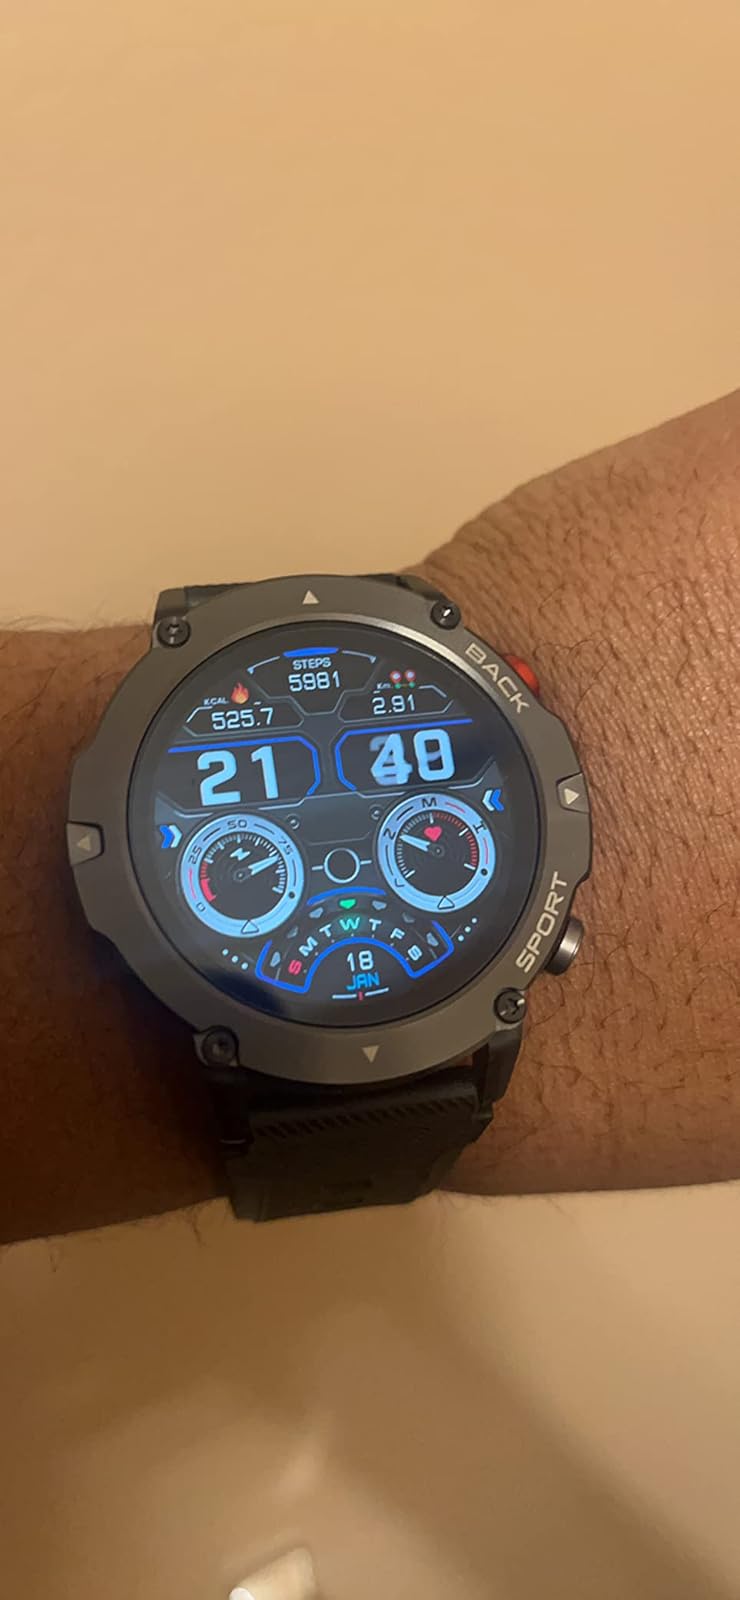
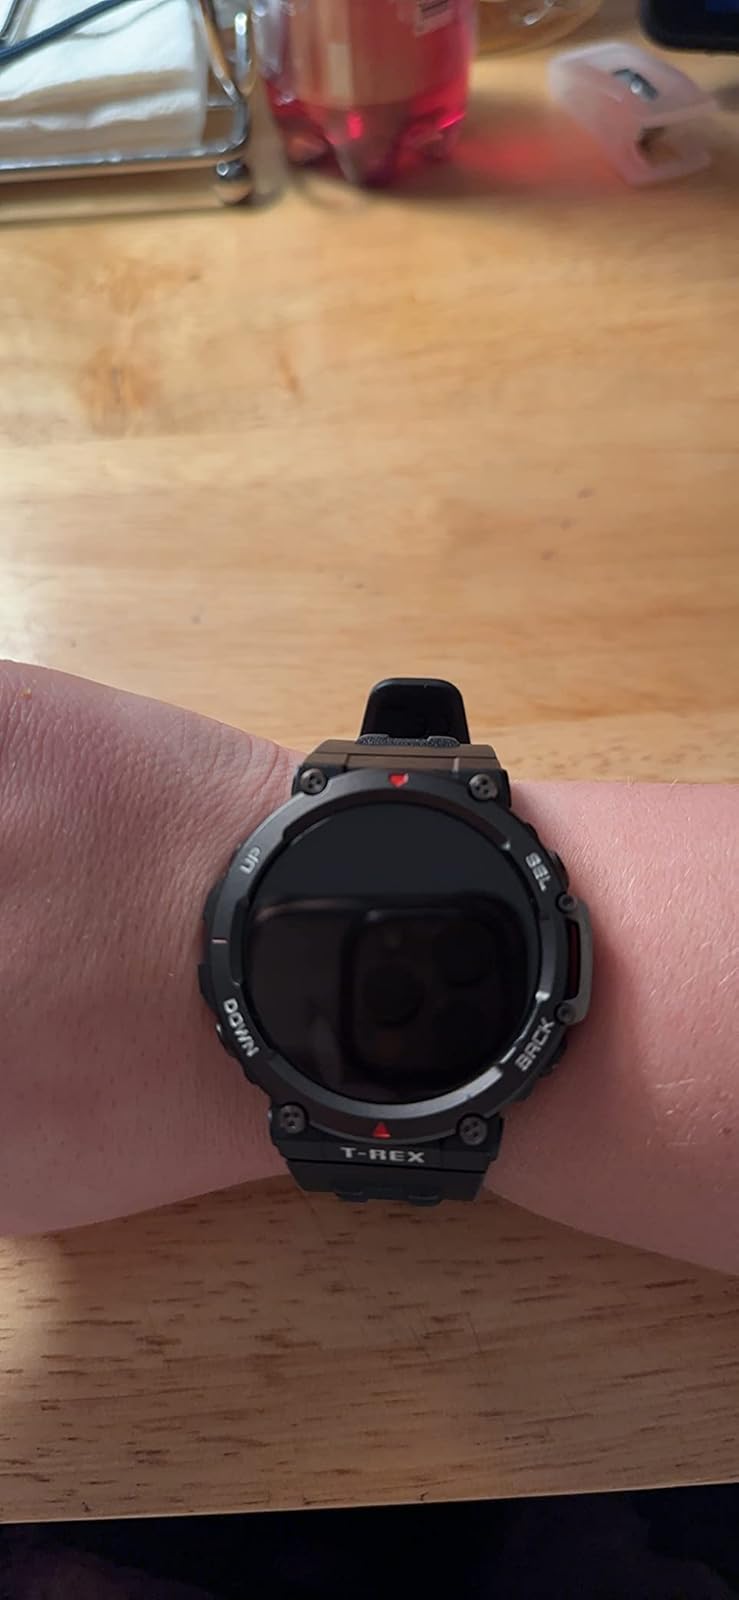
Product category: smartwatch
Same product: no